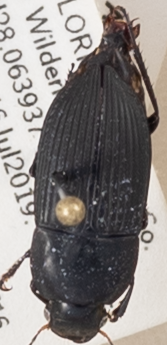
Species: Anisodactylus haplomus
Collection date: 2019-07-16
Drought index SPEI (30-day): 0.292
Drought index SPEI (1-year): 0.642
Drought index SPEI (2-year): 1.382